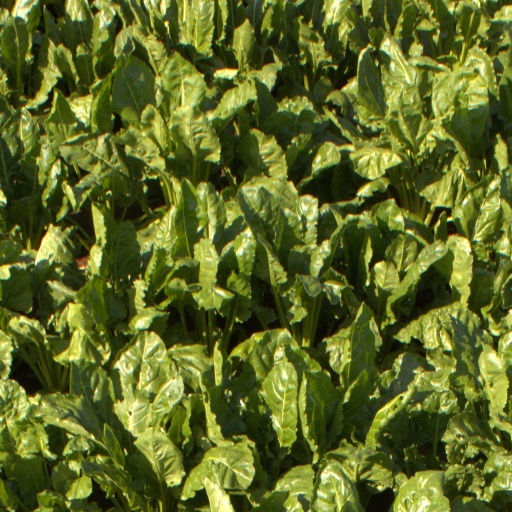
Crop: sugar beet